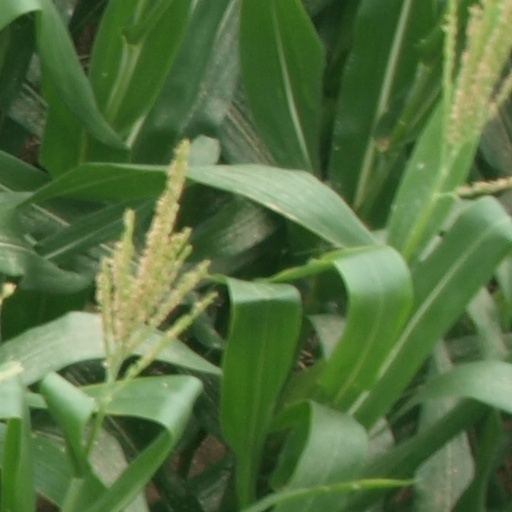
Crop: maize; corn